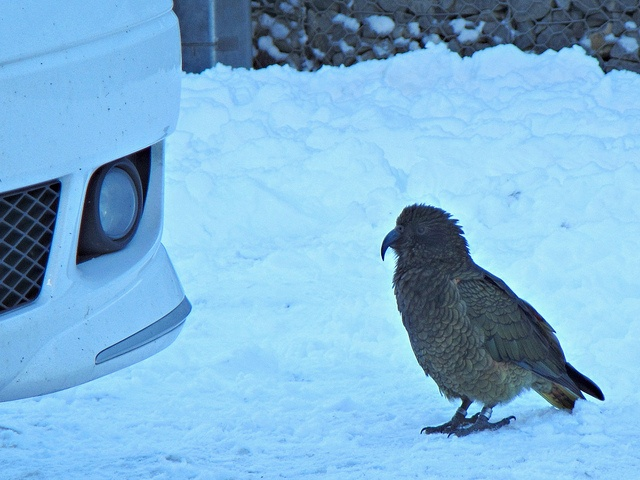
A large adorable bird sitting in front of a white car on the snow.
A green bird in the snow near a car.
A bird standing in the snow looking at a car headlight.
A parrot standing in the snow next to a car.
A bird stands near a car in the snow.